Genocide of Serbs in the Independent State of Croatia

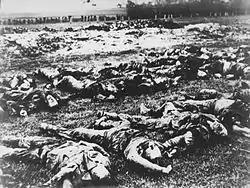
Bodies of victims of the Gudovac massacre

A large number of massacres were committed by the NDH armed forces, Croatian Home Guard ("Domobrani") and Ustaše Militia.